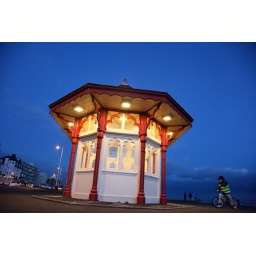
A boy with a bicycle at a Victorian bus stop in Bexhill-on-Sea.